Clutter (radar)

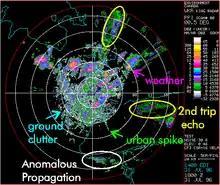
Different radar artifacts cluttering the radar display

Clutter is the unwanted return (echoes) in electronic systems, particularly in reference to radars. Such echoes are typically returned from ground, sea, rain, animals/insects, chaff and atmospheric turbulences, and can cause serious performance issues with radar systems. What one person considers to be unwanted clutter, another may consider to be a wanted target. However, targets usually refer to point scatterers and clutter to extended scatterers (covering many range, angle, and Doppler cells). The clutter may fill a volume (such as rain) or be confined to a surface (like land). A knowledge of the volume or surface area illuminated is required to estimated the echo per unit volume, η, or echo per unit surface area, σ° (the radar backscatter coefficient).